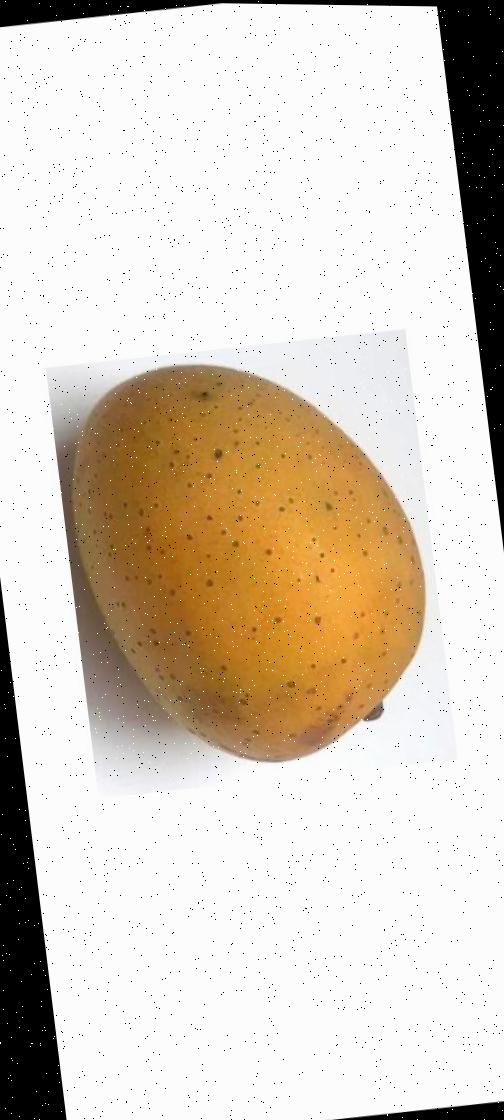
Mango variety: Gourmoti